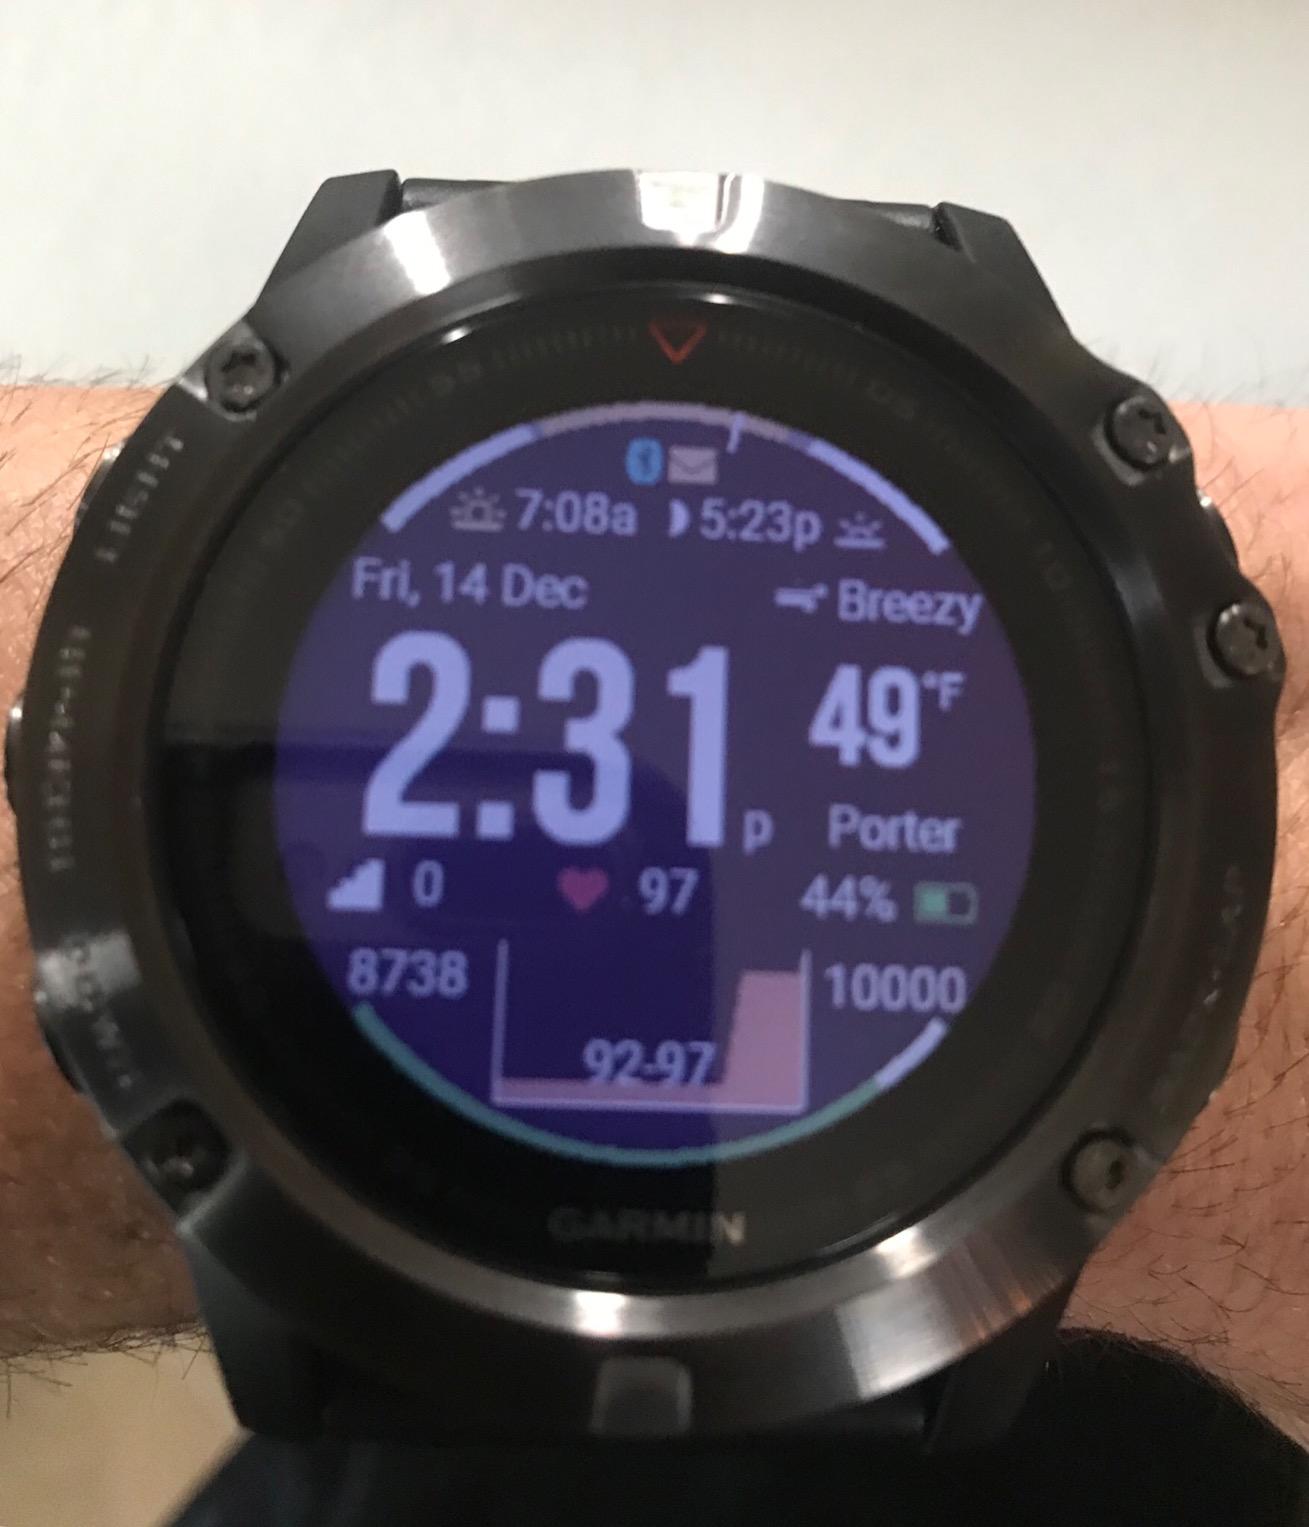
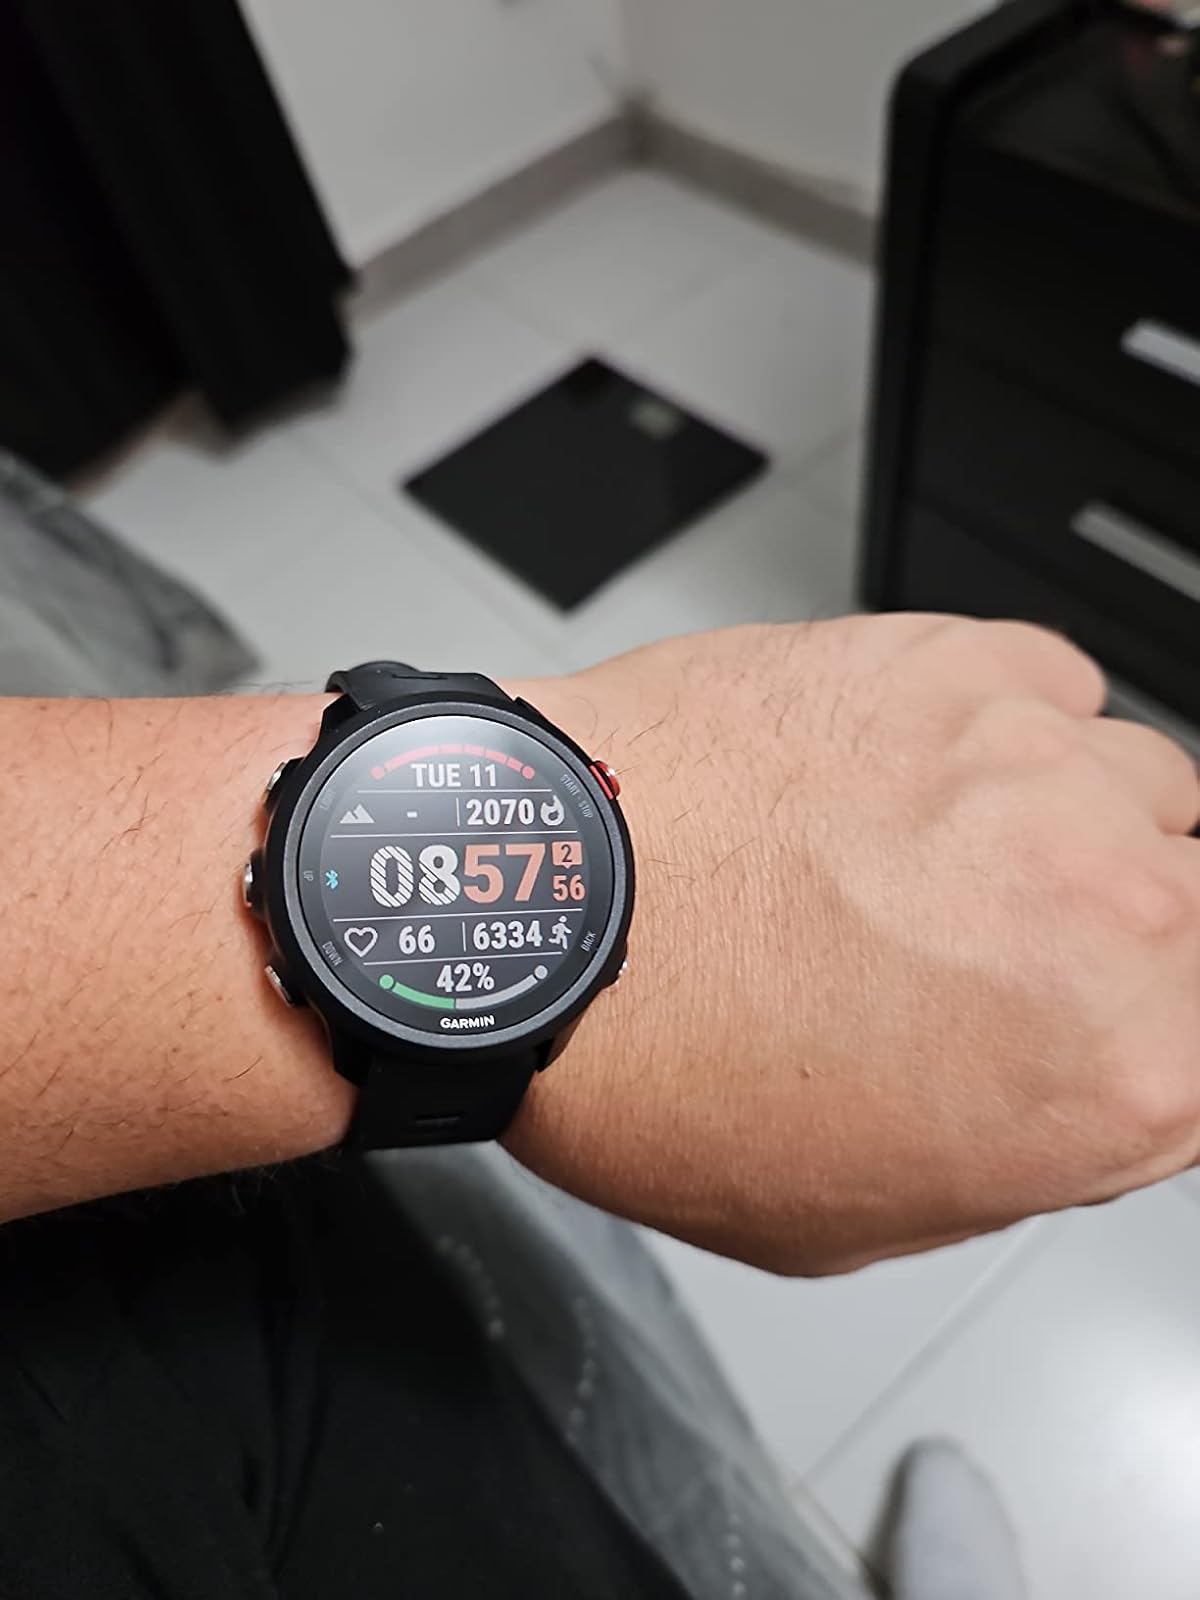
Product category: smartwatch
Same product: no